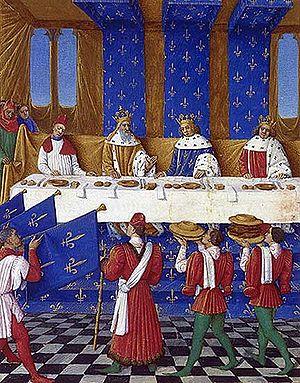
Charles V, dit « le Sage », est un roi de France de 1364 à 1380. Son règne marque la fin de la première partie de la guerre de Cent Ans : il réussit à récupérer la quasi-totalité des terres perdues par ses prédécesseurs, restaure l'autorité du pouvoir royal, et sort le Royaume d'une période difficile qui associe les défaites militaires lourdes de Crécy et Poitiers à la grande peste noire des années 1347-1351.